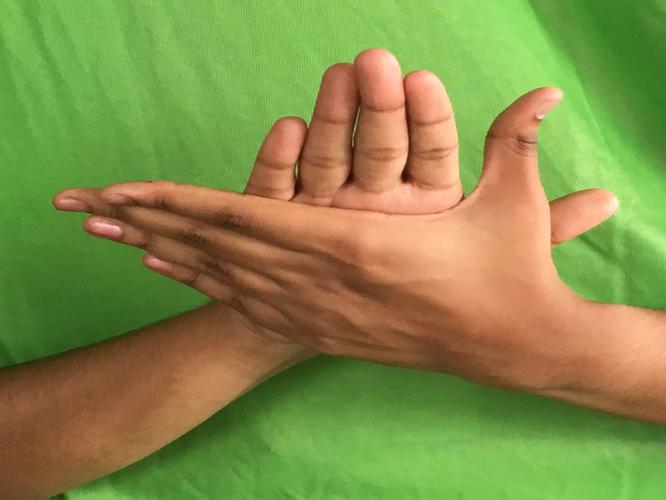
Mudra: Chakra
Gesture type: double_hand